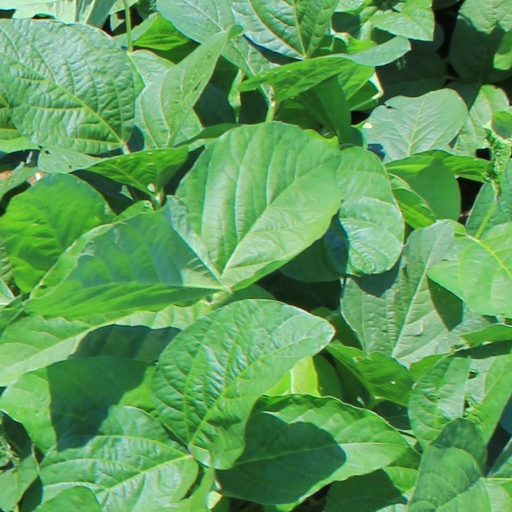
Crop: soybean